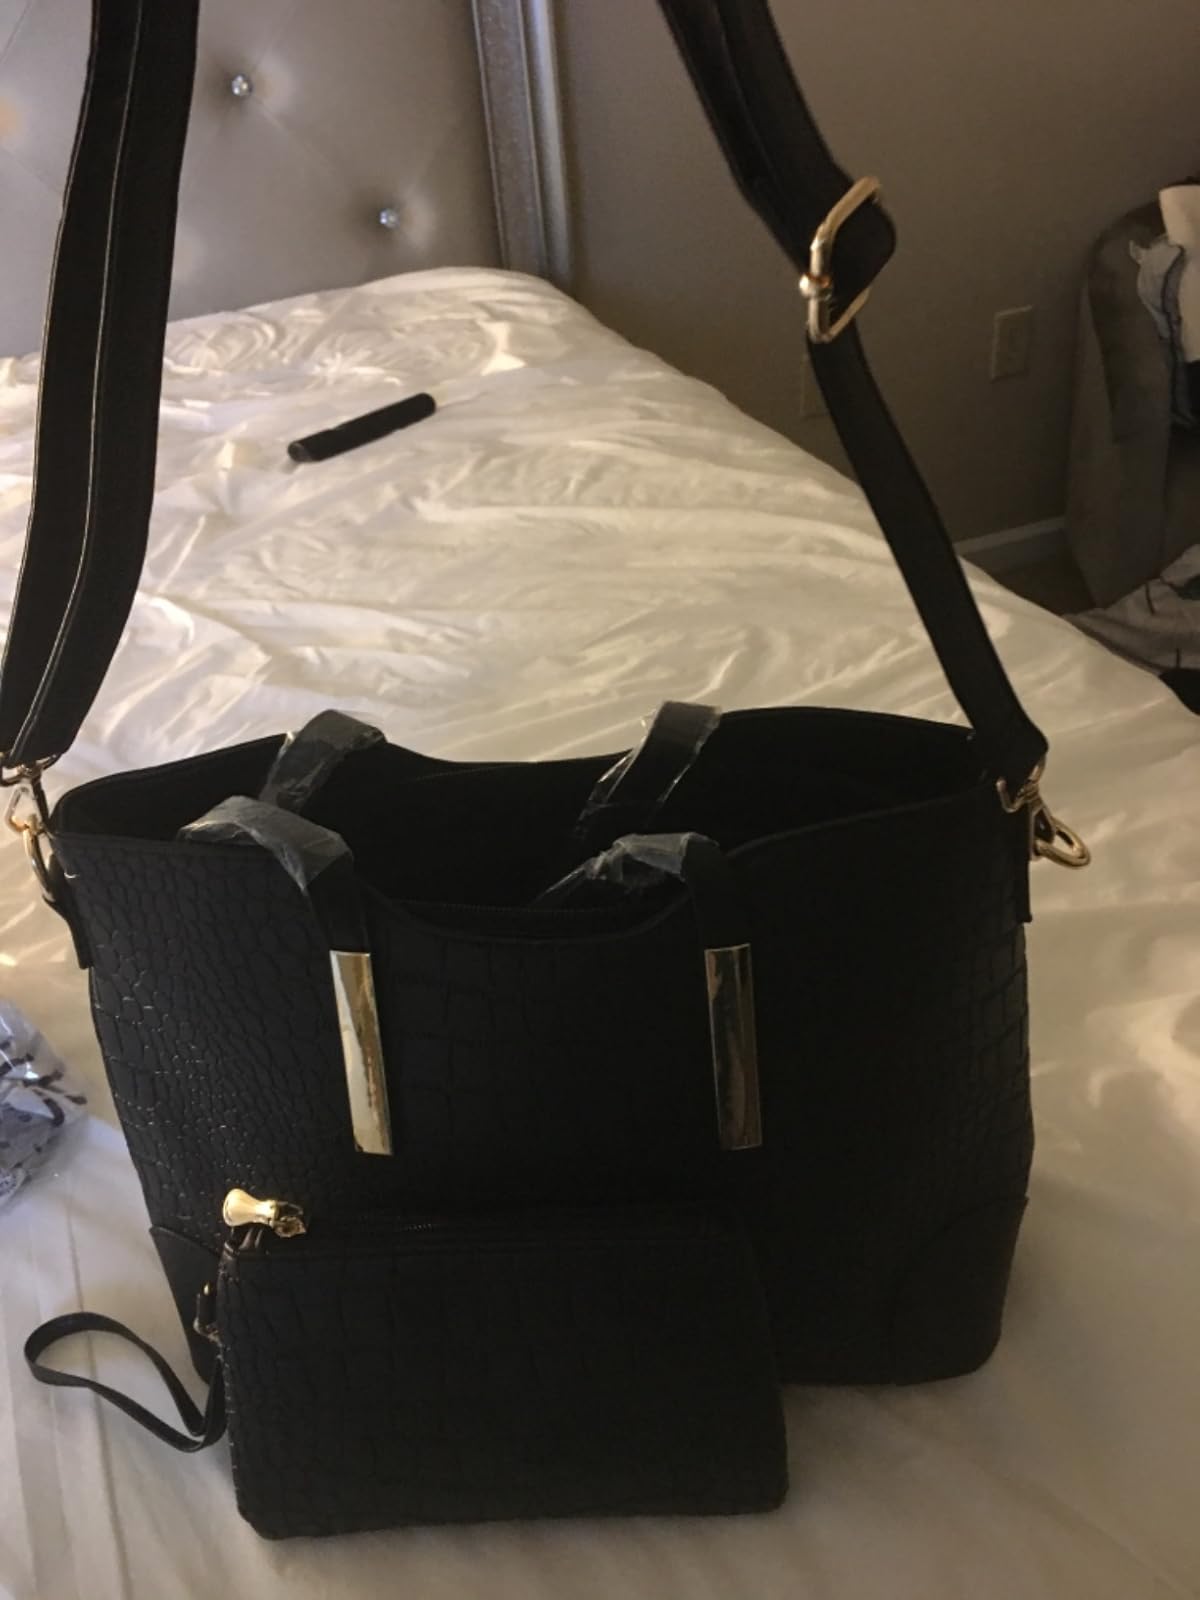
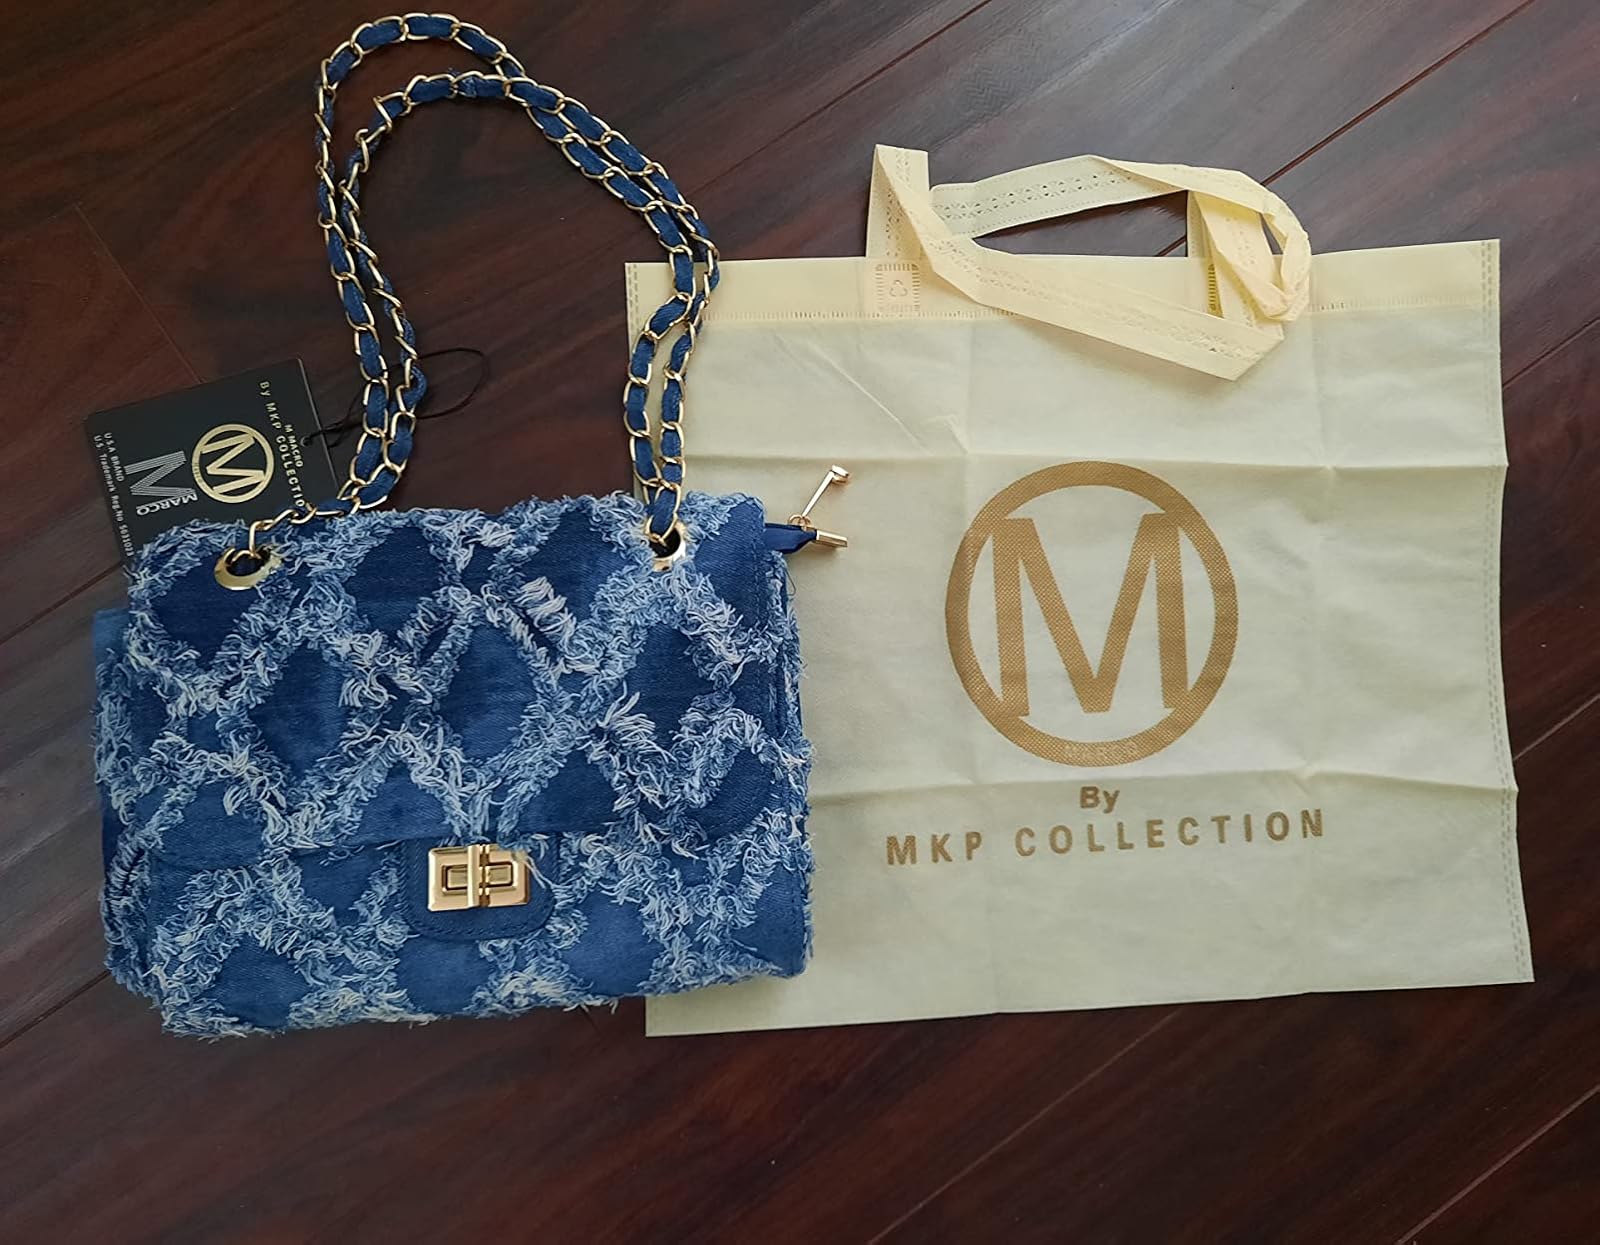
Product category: accessories_handbag
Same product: no